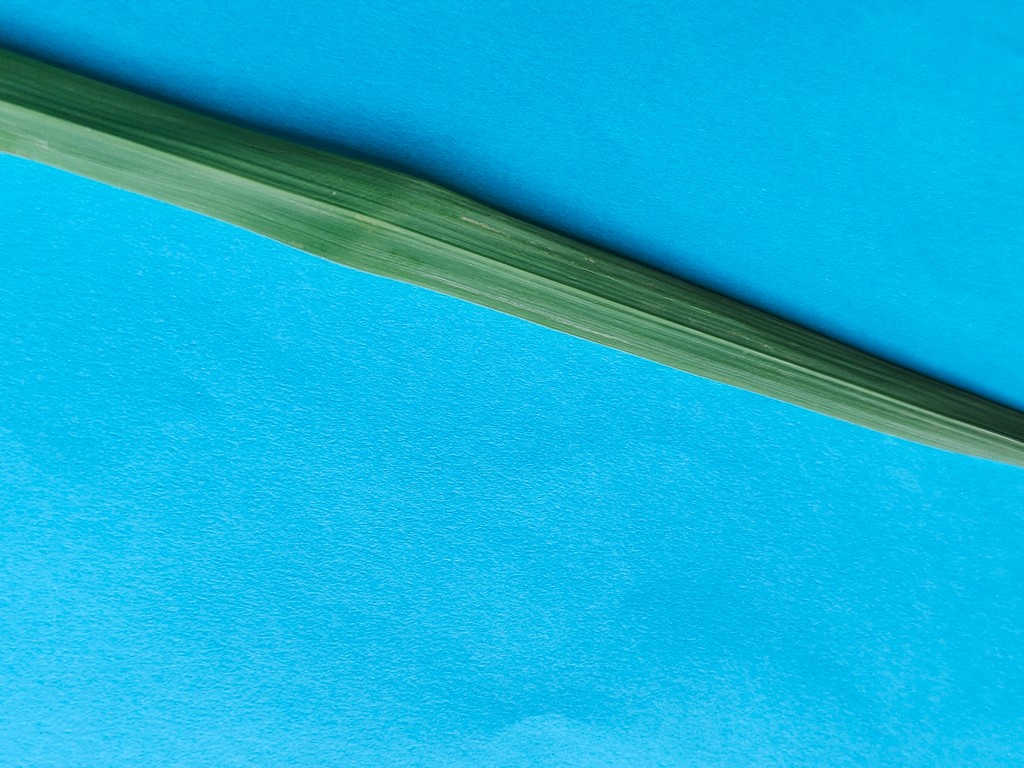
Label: Healthy